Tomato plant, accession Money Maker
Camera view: tilt-top (135 deg); turntable rotation: 90 degrees
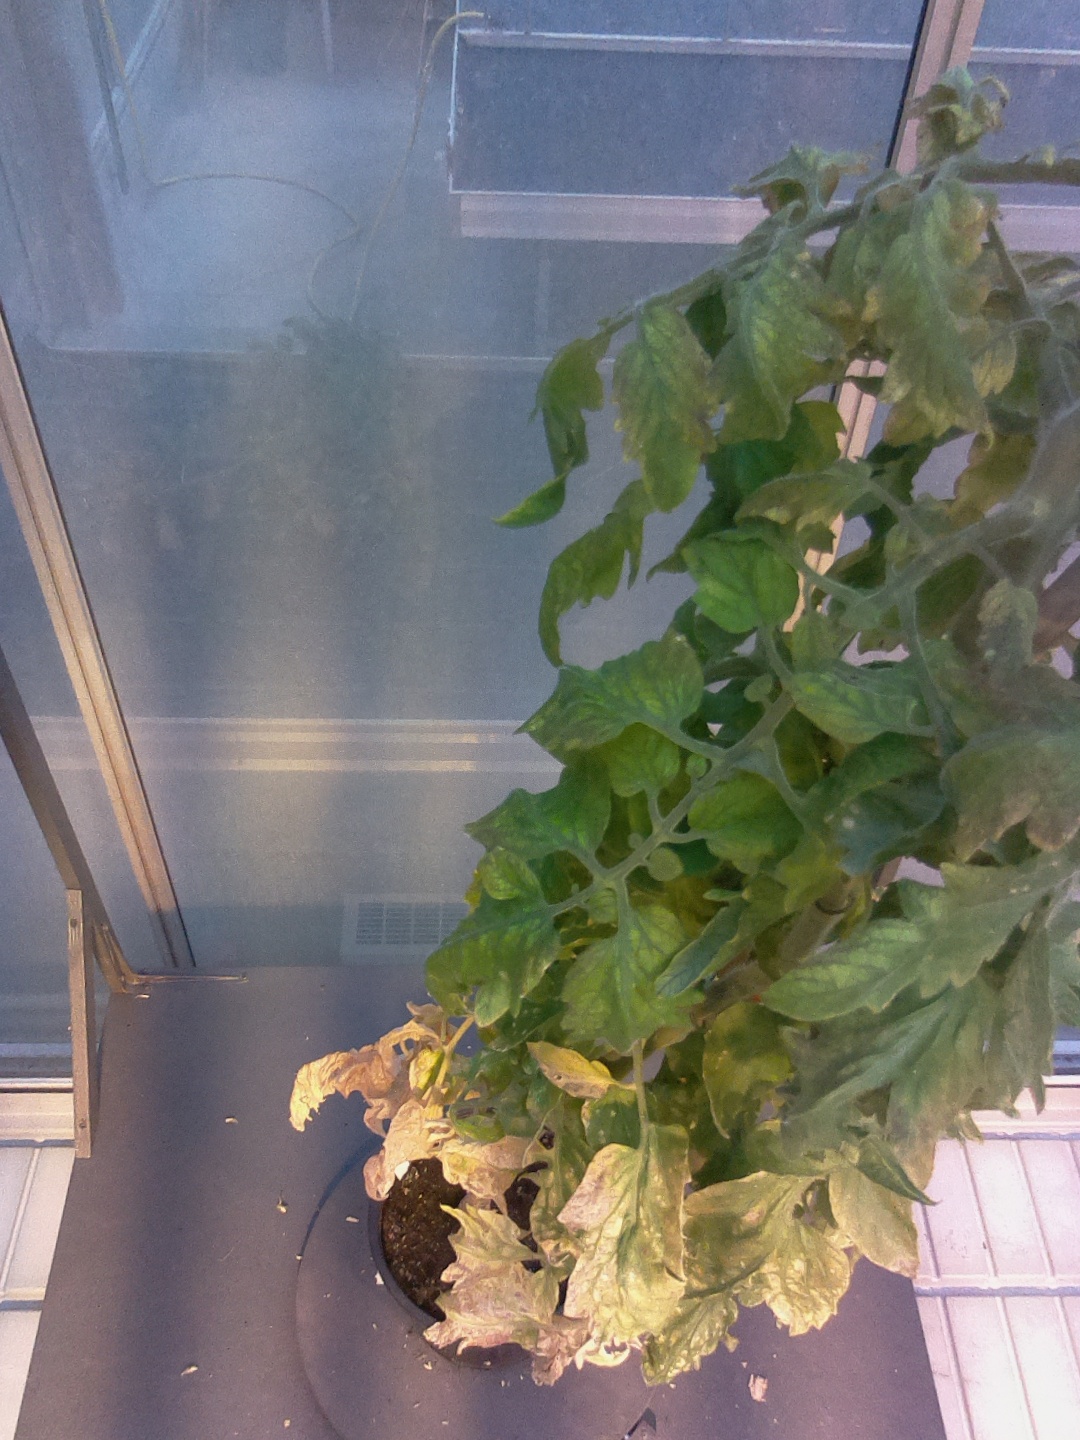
BBCH growth stage 81: 10%-20% of fruits show typical fully ripe color